Ichneutae

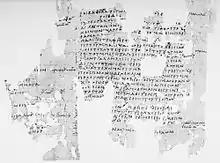
Lines 96–138 of the "Ichneutae" on a fragment of the papyrus roll that provides the basis for our knowledge of the play (P.Oxy. IX 1174 col. iv–v)

The Ichneutae ("Ichneutai", "trackers"), also known as the Searchers, Trackers or Tracking Satyrs, is a fragmentary satyr play by the fifth-century BC Athenian dramatist Sophocles. Three undistinguished quotations in ancient authors were all that was known of the play until 1912, when the extensive remains of a second-century CE papyrus roll of the "Ichneutae" were published among the Oxyrhynchus Papyri. With more than four hundred lines surviving in their entirety or in part, the "Ichneutae" is now the best preserved ancient satyr play after Euripides' "Cyclops", the only fully extant example of the genre. The manuscript is now kept in the British Library in London.